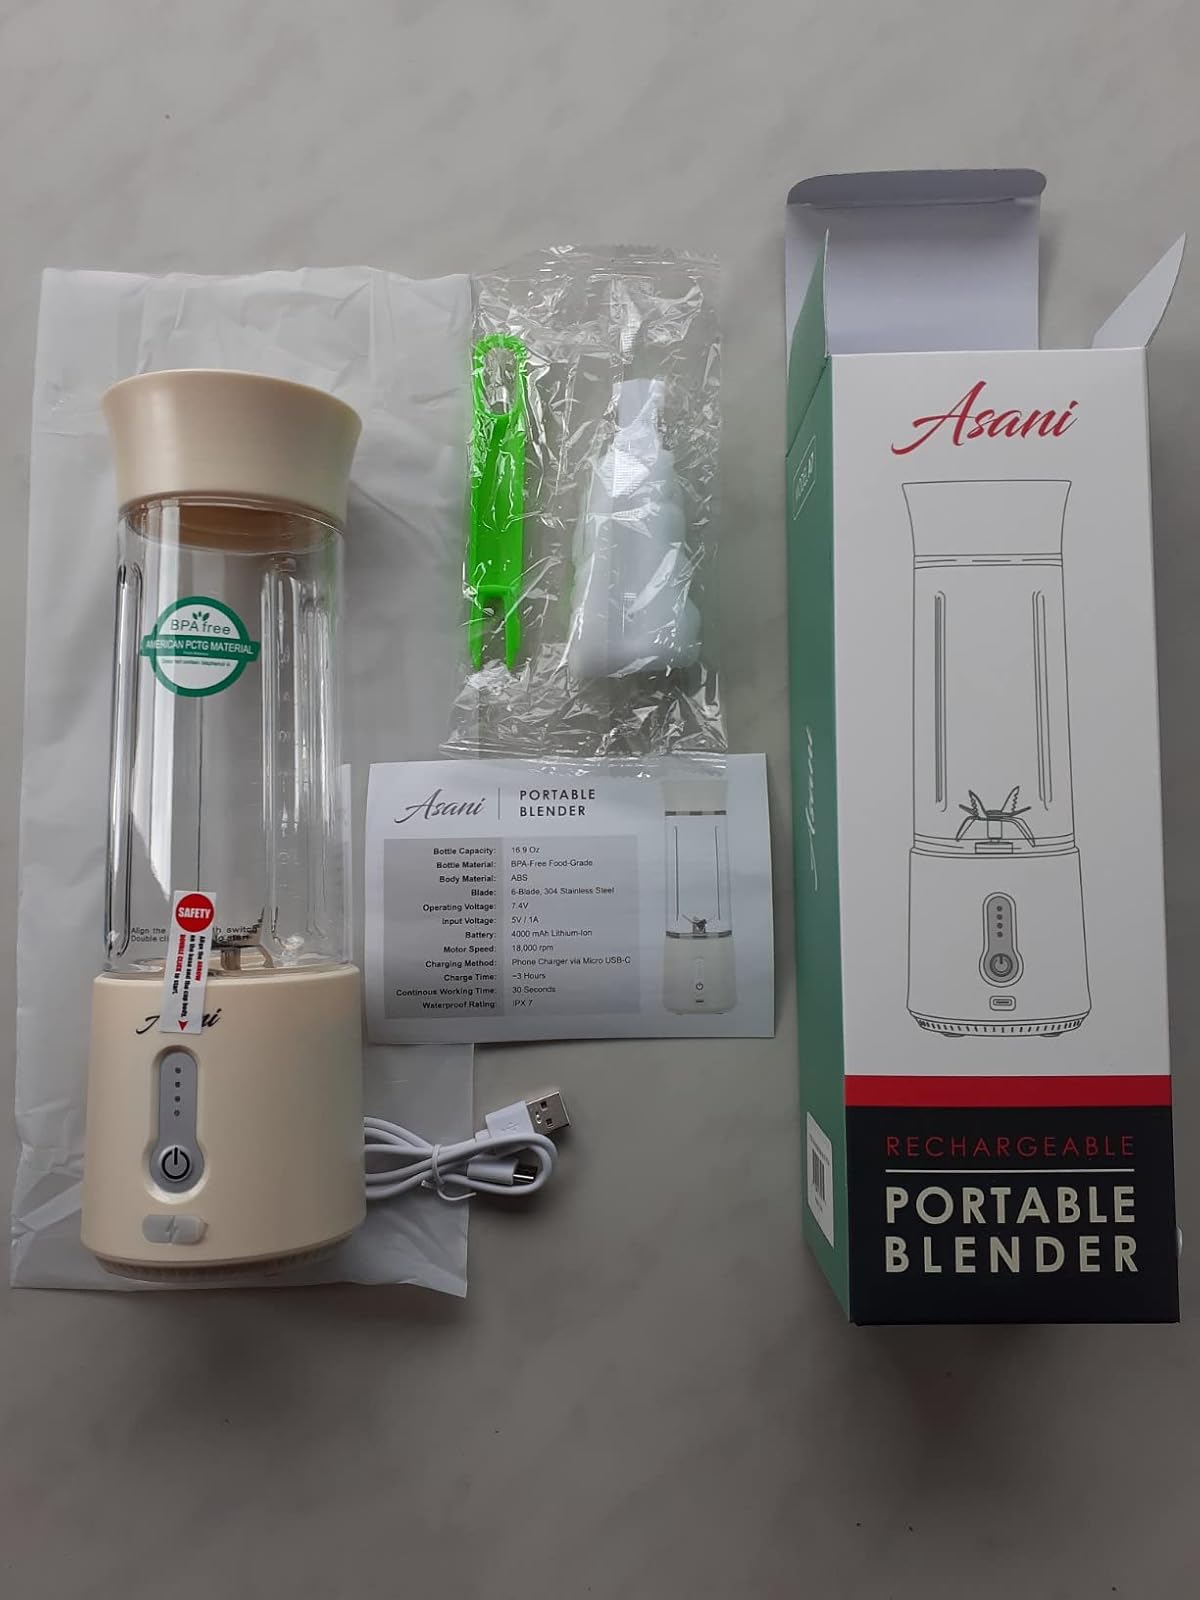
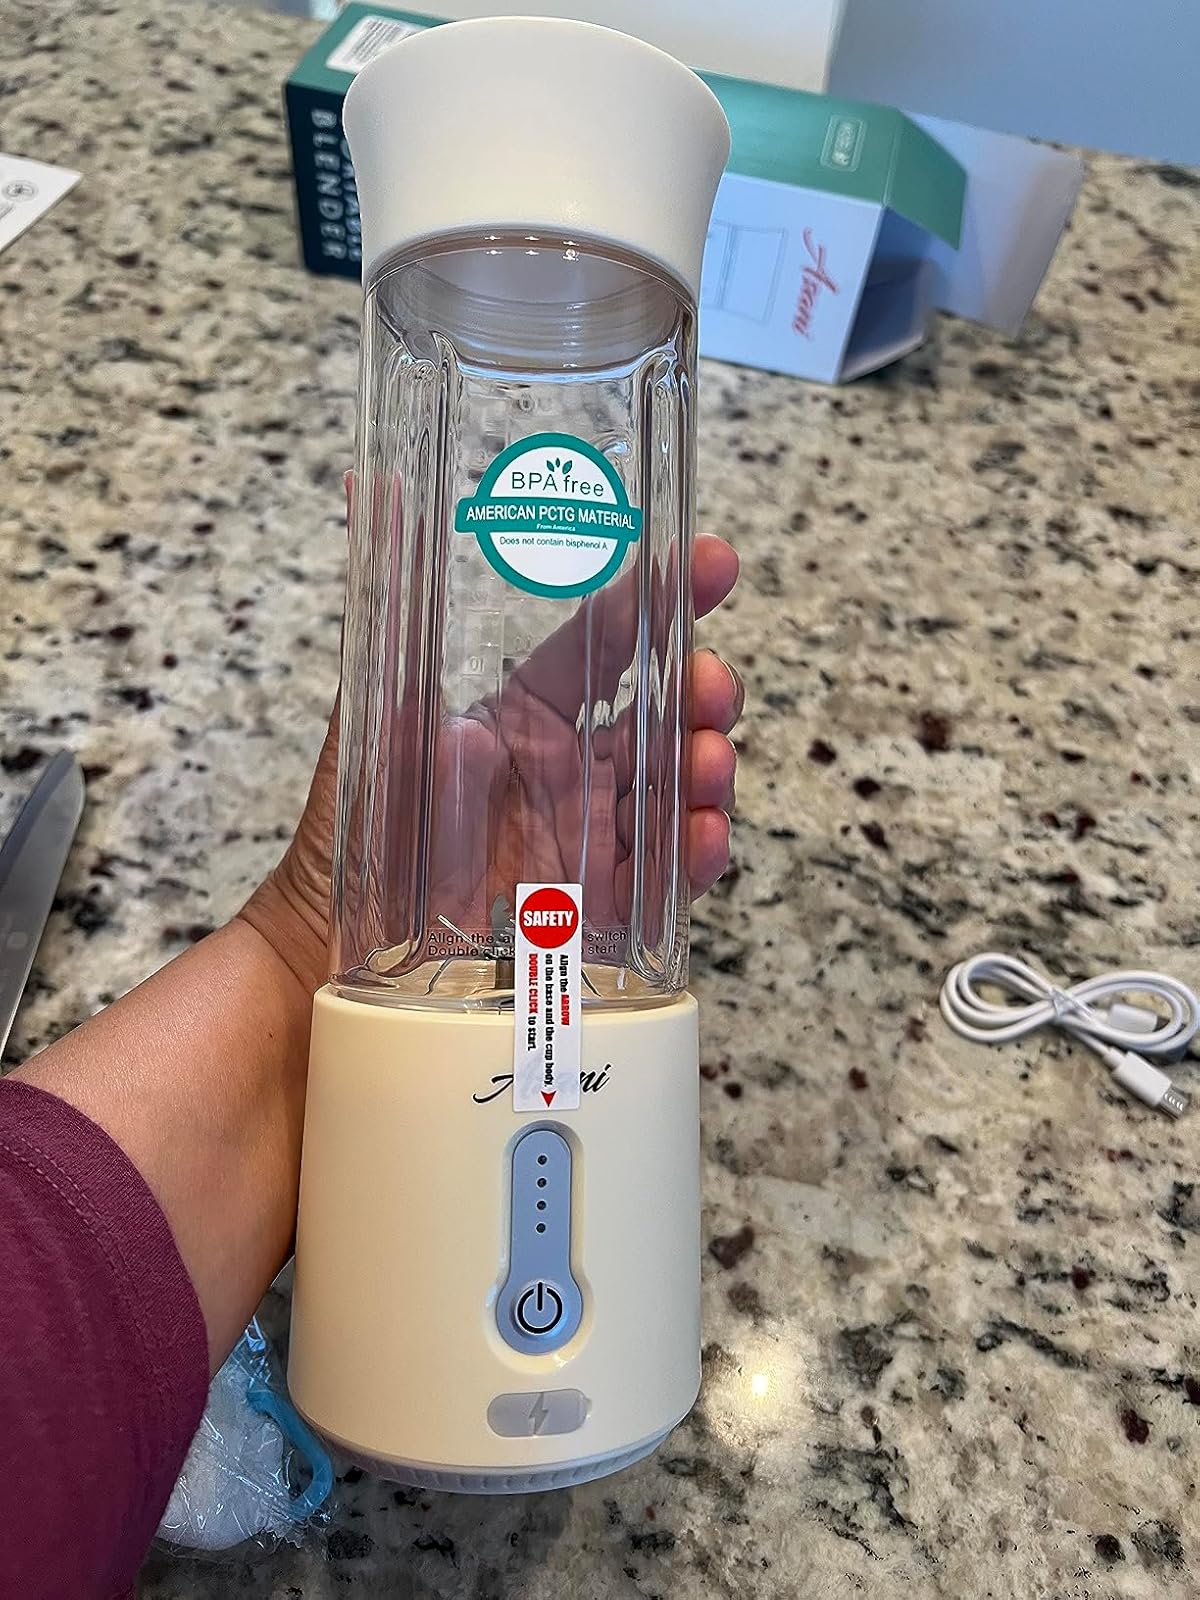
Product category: items_blender
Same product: yes